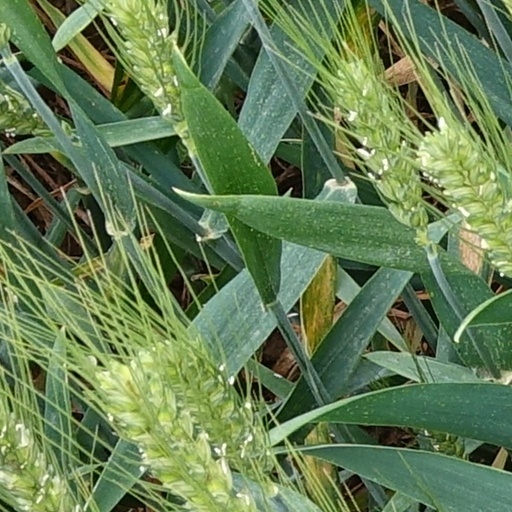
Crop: wheat